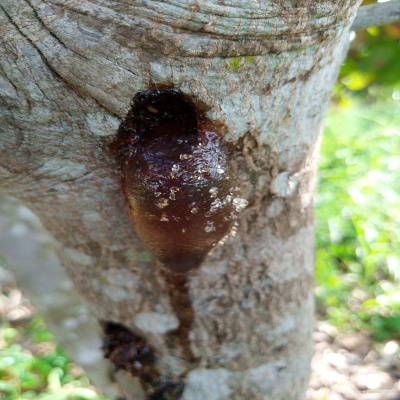
Crop: Cashew
Condition: gumosis